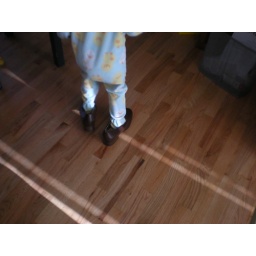
walking in mommy's shoes